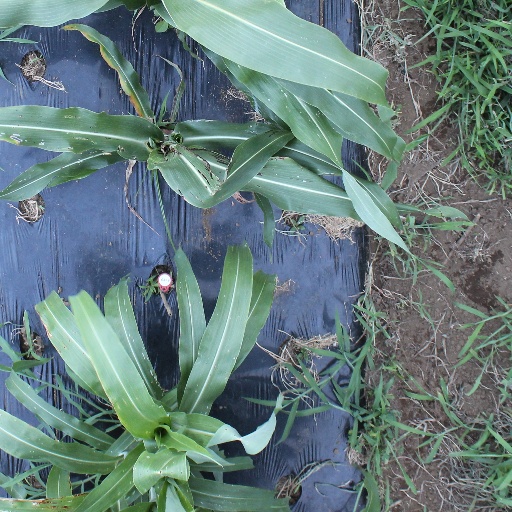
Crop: sorghum